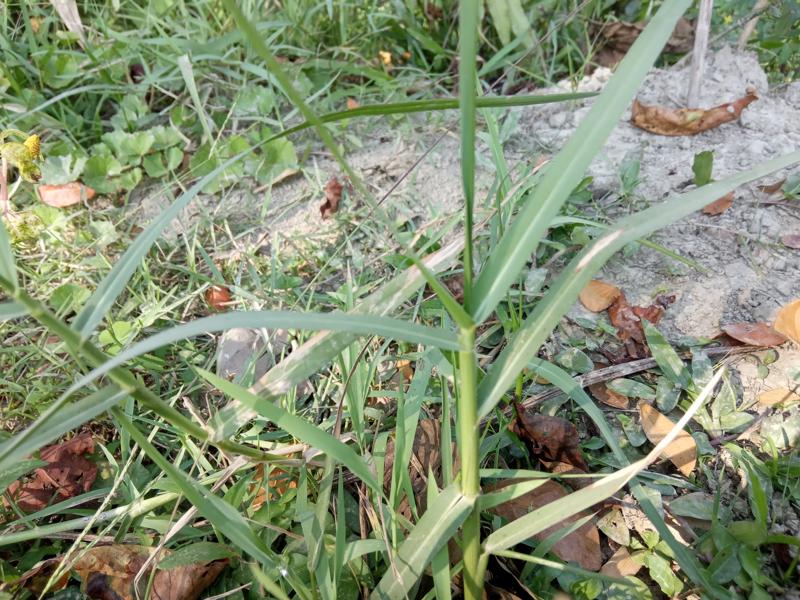
Weed species: Panicum repens